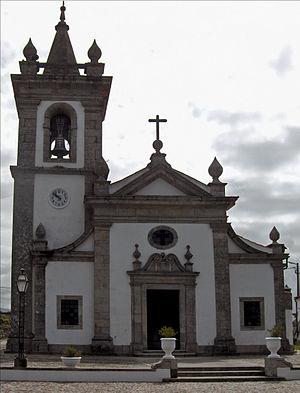
Vila Praia de Ancora est une paroisse civile portugaise de la municipalité de Caminha, avec 8,15 km² de superficie et 4 819 habitants.